Ōmi-Nakashō Station

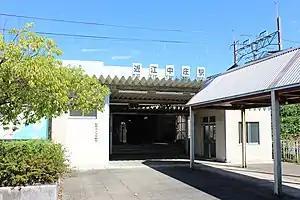
Ōmi-Nakashō Station, August 2020

is a passenger railway station located in the city of Takashima, Shiga Prefecture, Japan, operated by the West Japan Railway Company (JR West).